Fourth Menzies ministry

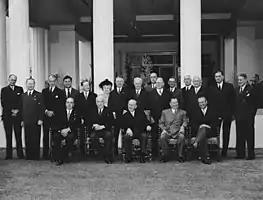
The Fourth Menzies ministry at their swearing-in

The Fourth Menzies ministry (Liberal–Country Coalition) was the 34th ministry of the Government of Australia. It was led by the country's 12th Prime Minister, Robert Menzies. The Fourth Menzies ministry succeeded the Second Chifley ministry, which dissolved on 19 December 1949 following the federal election that took place on 10 December which saw the Coalition defeat Ben Chifley's Labor Party. The ministry was replaced by the Fifth Menzies ministry on 11 May 1951 following the 1951 federal election.